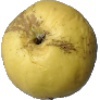
Label: Apple Golden 1